Born to Be (EP)

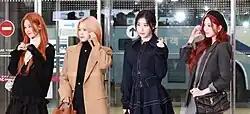
Itzy departing the airport as a quartet in December 2023

"Born to Be", the first track to be released from the album, was promoted through promotional photos released from December 11 through 15. The images depict the members sporting cropped tops and leather while posing in a cave. Ahead of the release of the music video for "Mr. Vampire", on December 29, promotional photos for the track were released. A preview of the track's music video was also released. Teasers for "Untouchable" were first released on January 4.